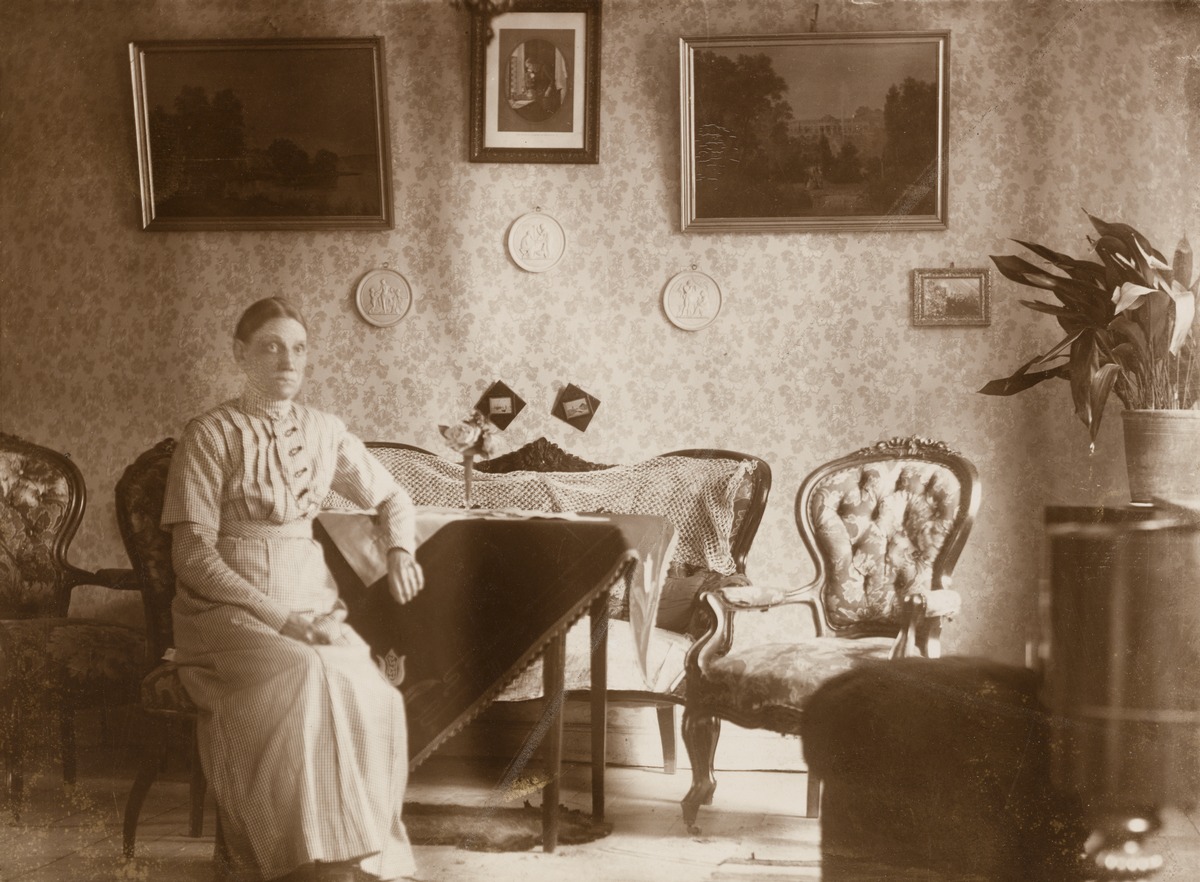
Augusta Nevalainen (1856–1912), kaupungin virkamies Alexander Fridolf Wickholmin tytär.
sisällön kuvaus: Nevalainen omisti ja antoi vuokralle rakennuksia Kristianinkatu 12:ssa ja Iso-Roobertinkatu 8:ssa. Hänen tyttärensä, tanssitaiteilija Martta Bröyer omisti vuosina 1912–1974 Kristianinkatu 12:n, joka tunnetaan nykyään Helsingin kaupunginmuseon Ruiskumestarin talona. mustavalkoinen
Ajankohta: kuvausaika: noin 1900-1906
Paikka: Suomi, Uusimaa, Helsinki
Aiheet: Nevalainen, Augusta, naiset, leningit, henkilökuvat (valokuvat), interiöörit, maalaukset, salit, sohvat, nojatuolit, pöydät, pöytäliinat, tapetit, viherkasvit, rokokoo (tyylit), reliefit, women, gowns, interiors, paintings, halls (rooms), sofas, armchair, tables (furniture), tablecloths, wallpapers, foliage plants (house plants), rococo, reliefs, kvinnor, klänningar, interiörer, målningar, salar, soffor, fåtöljer, bord, borddukar, tapeter, grönväxter, rokoko, reliefer